2015 Asian Women's Youth Handball Championship

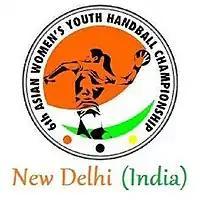
Logo of 6th Asian Women's Youth Handball Championship

The 2015 Asian Women's Youth Handball Championship is the 6th edition of the Asian Women's Youth Handball Championship organised by Handball Federation of India under the aegis of Asian Handball Federation. The championship was held from 27 August - 3 September 2015 at the Indira Gandhi Indoor Stadium in New Delhi, India.